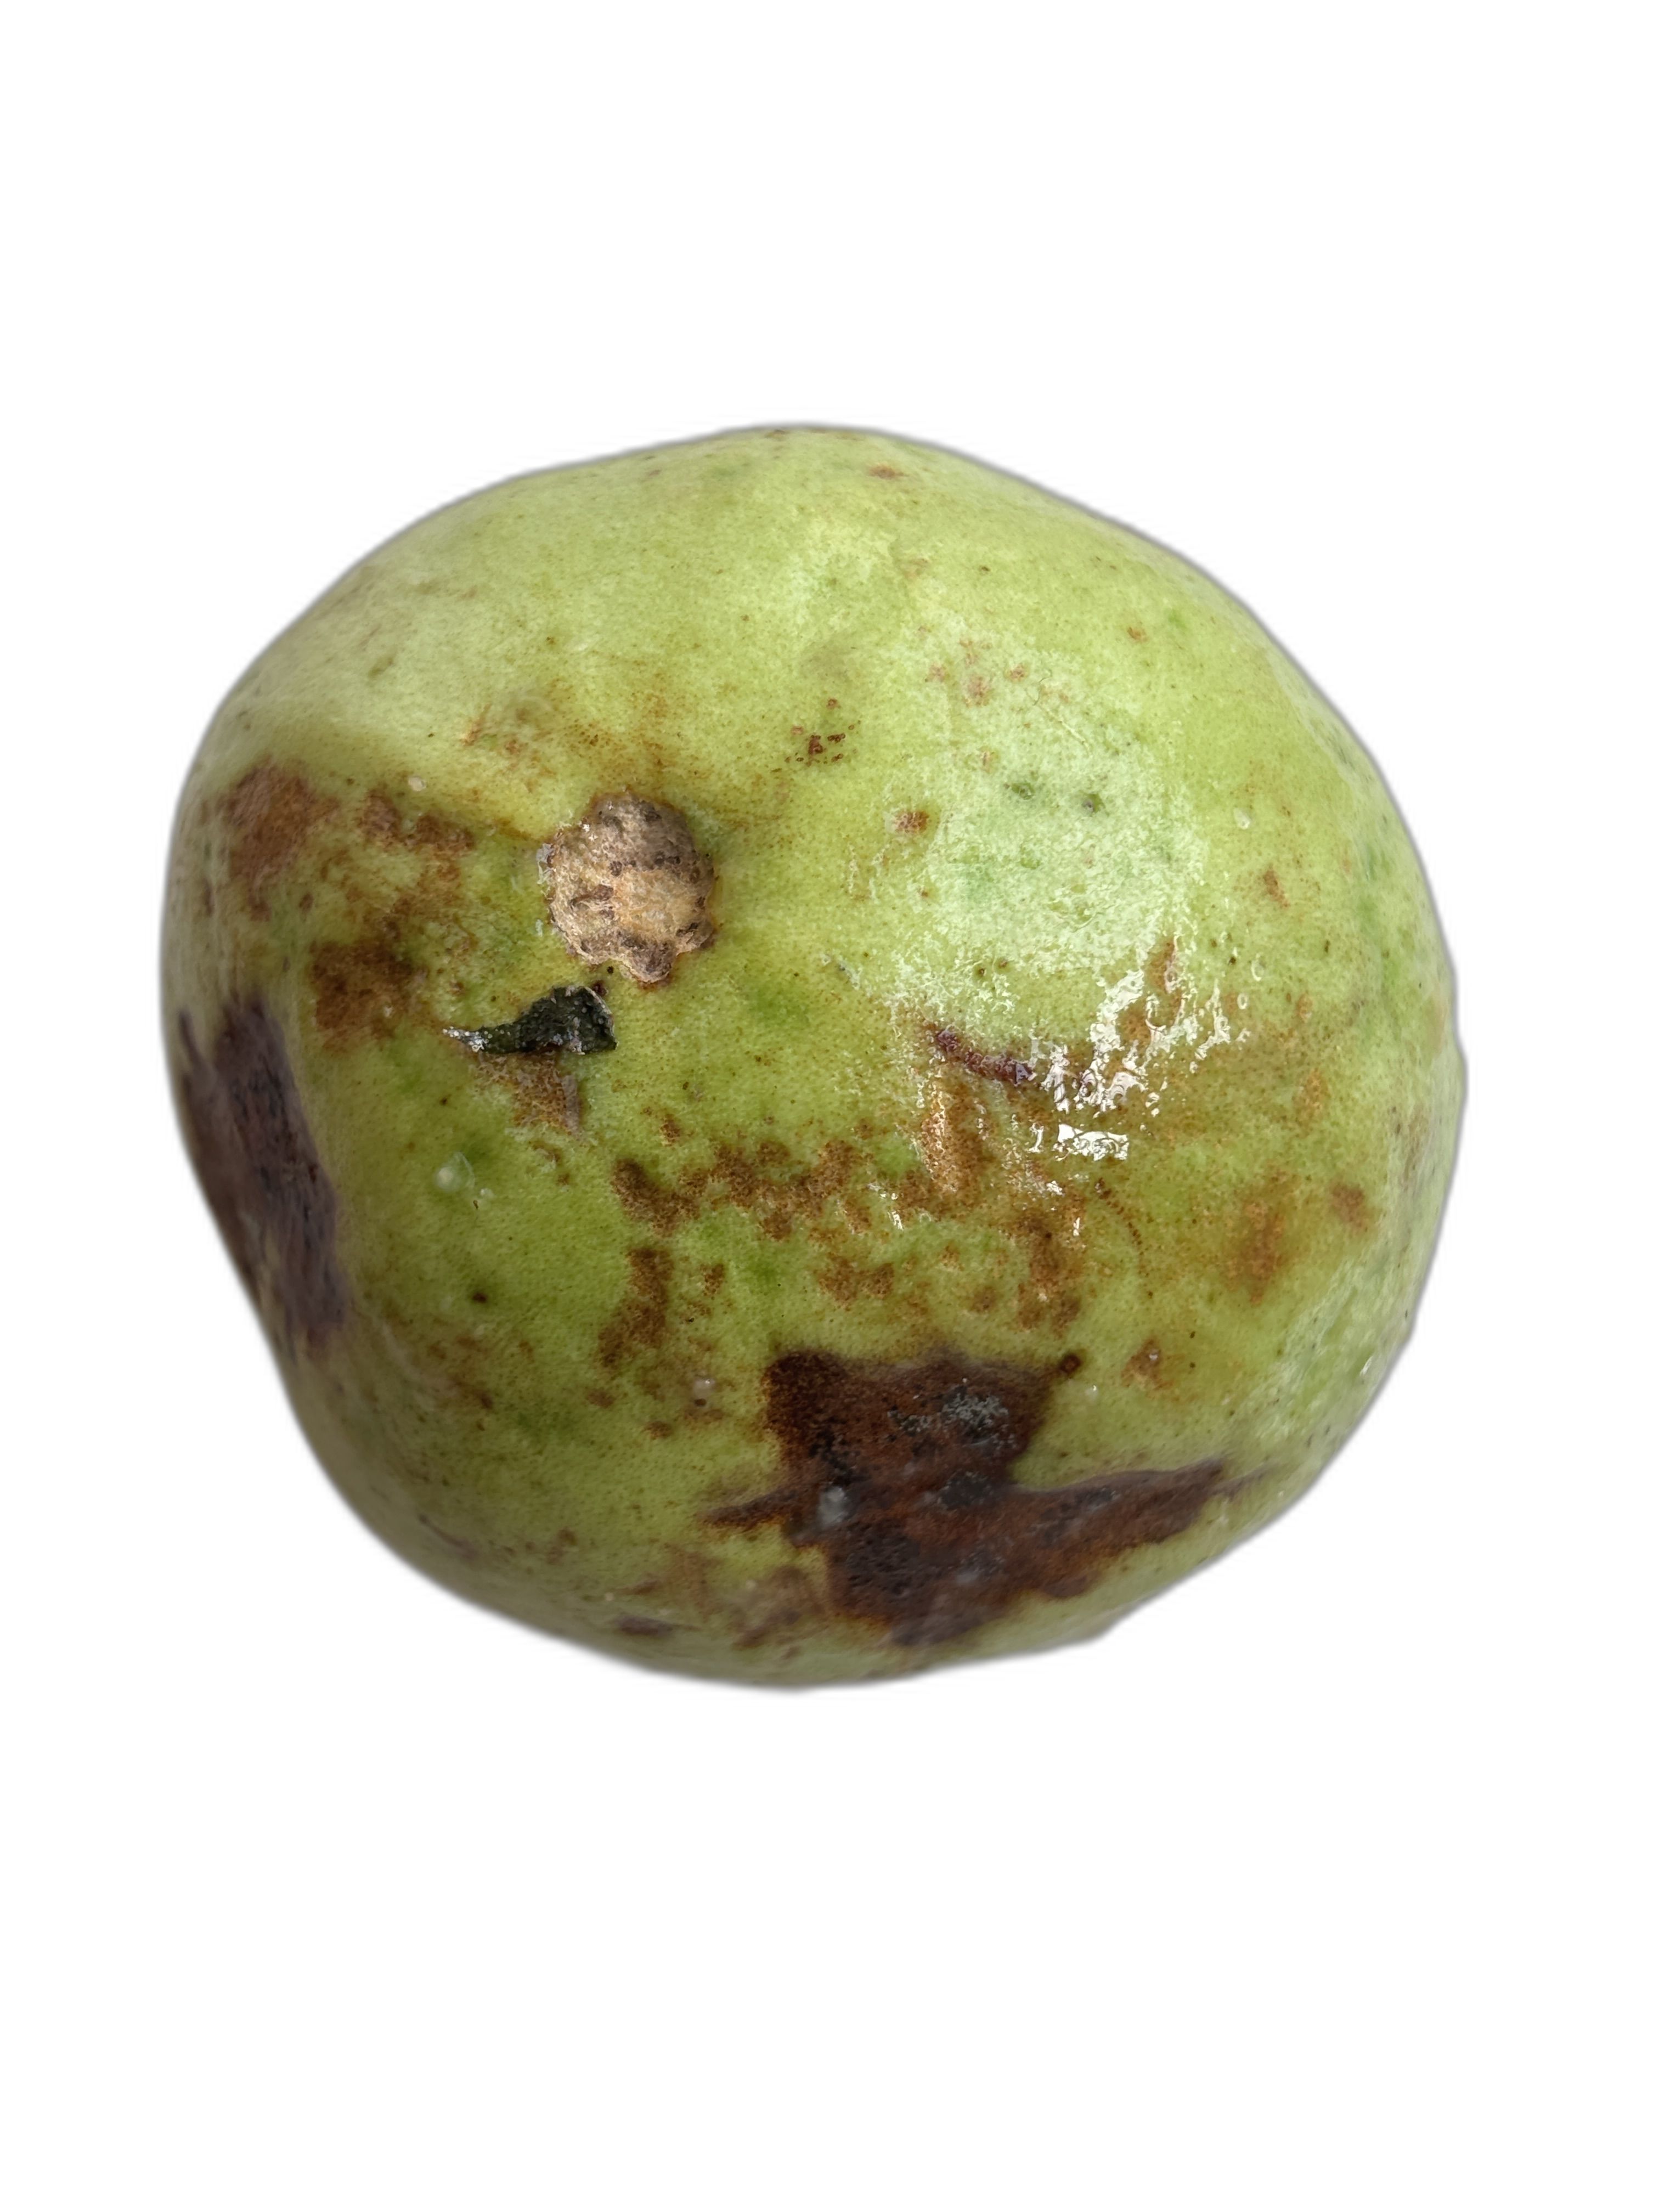
Plant part: fruit
Disease: Anthracnose